1965 Argentina rugby union tour of Rhodesia and South Africa

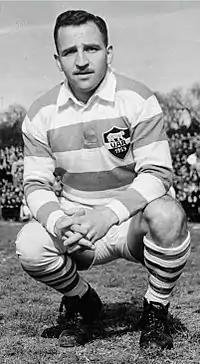
Angel Guastella was one of the coaches of Argentina during the tour

In 1959, the Junior Springboks had toured to Argentina, where they played a series of friendly matches. The South Africans were impressed by the rugby environment in the country and their visit paved the way for the trip of the Argentine team. As a result, in 1964 the South African Rugby Union sent an invitation to the UAR to send a representative team there. The SARU wanted a foreign team to play there with the purpose of spreading the practise of rugby in South Africa.